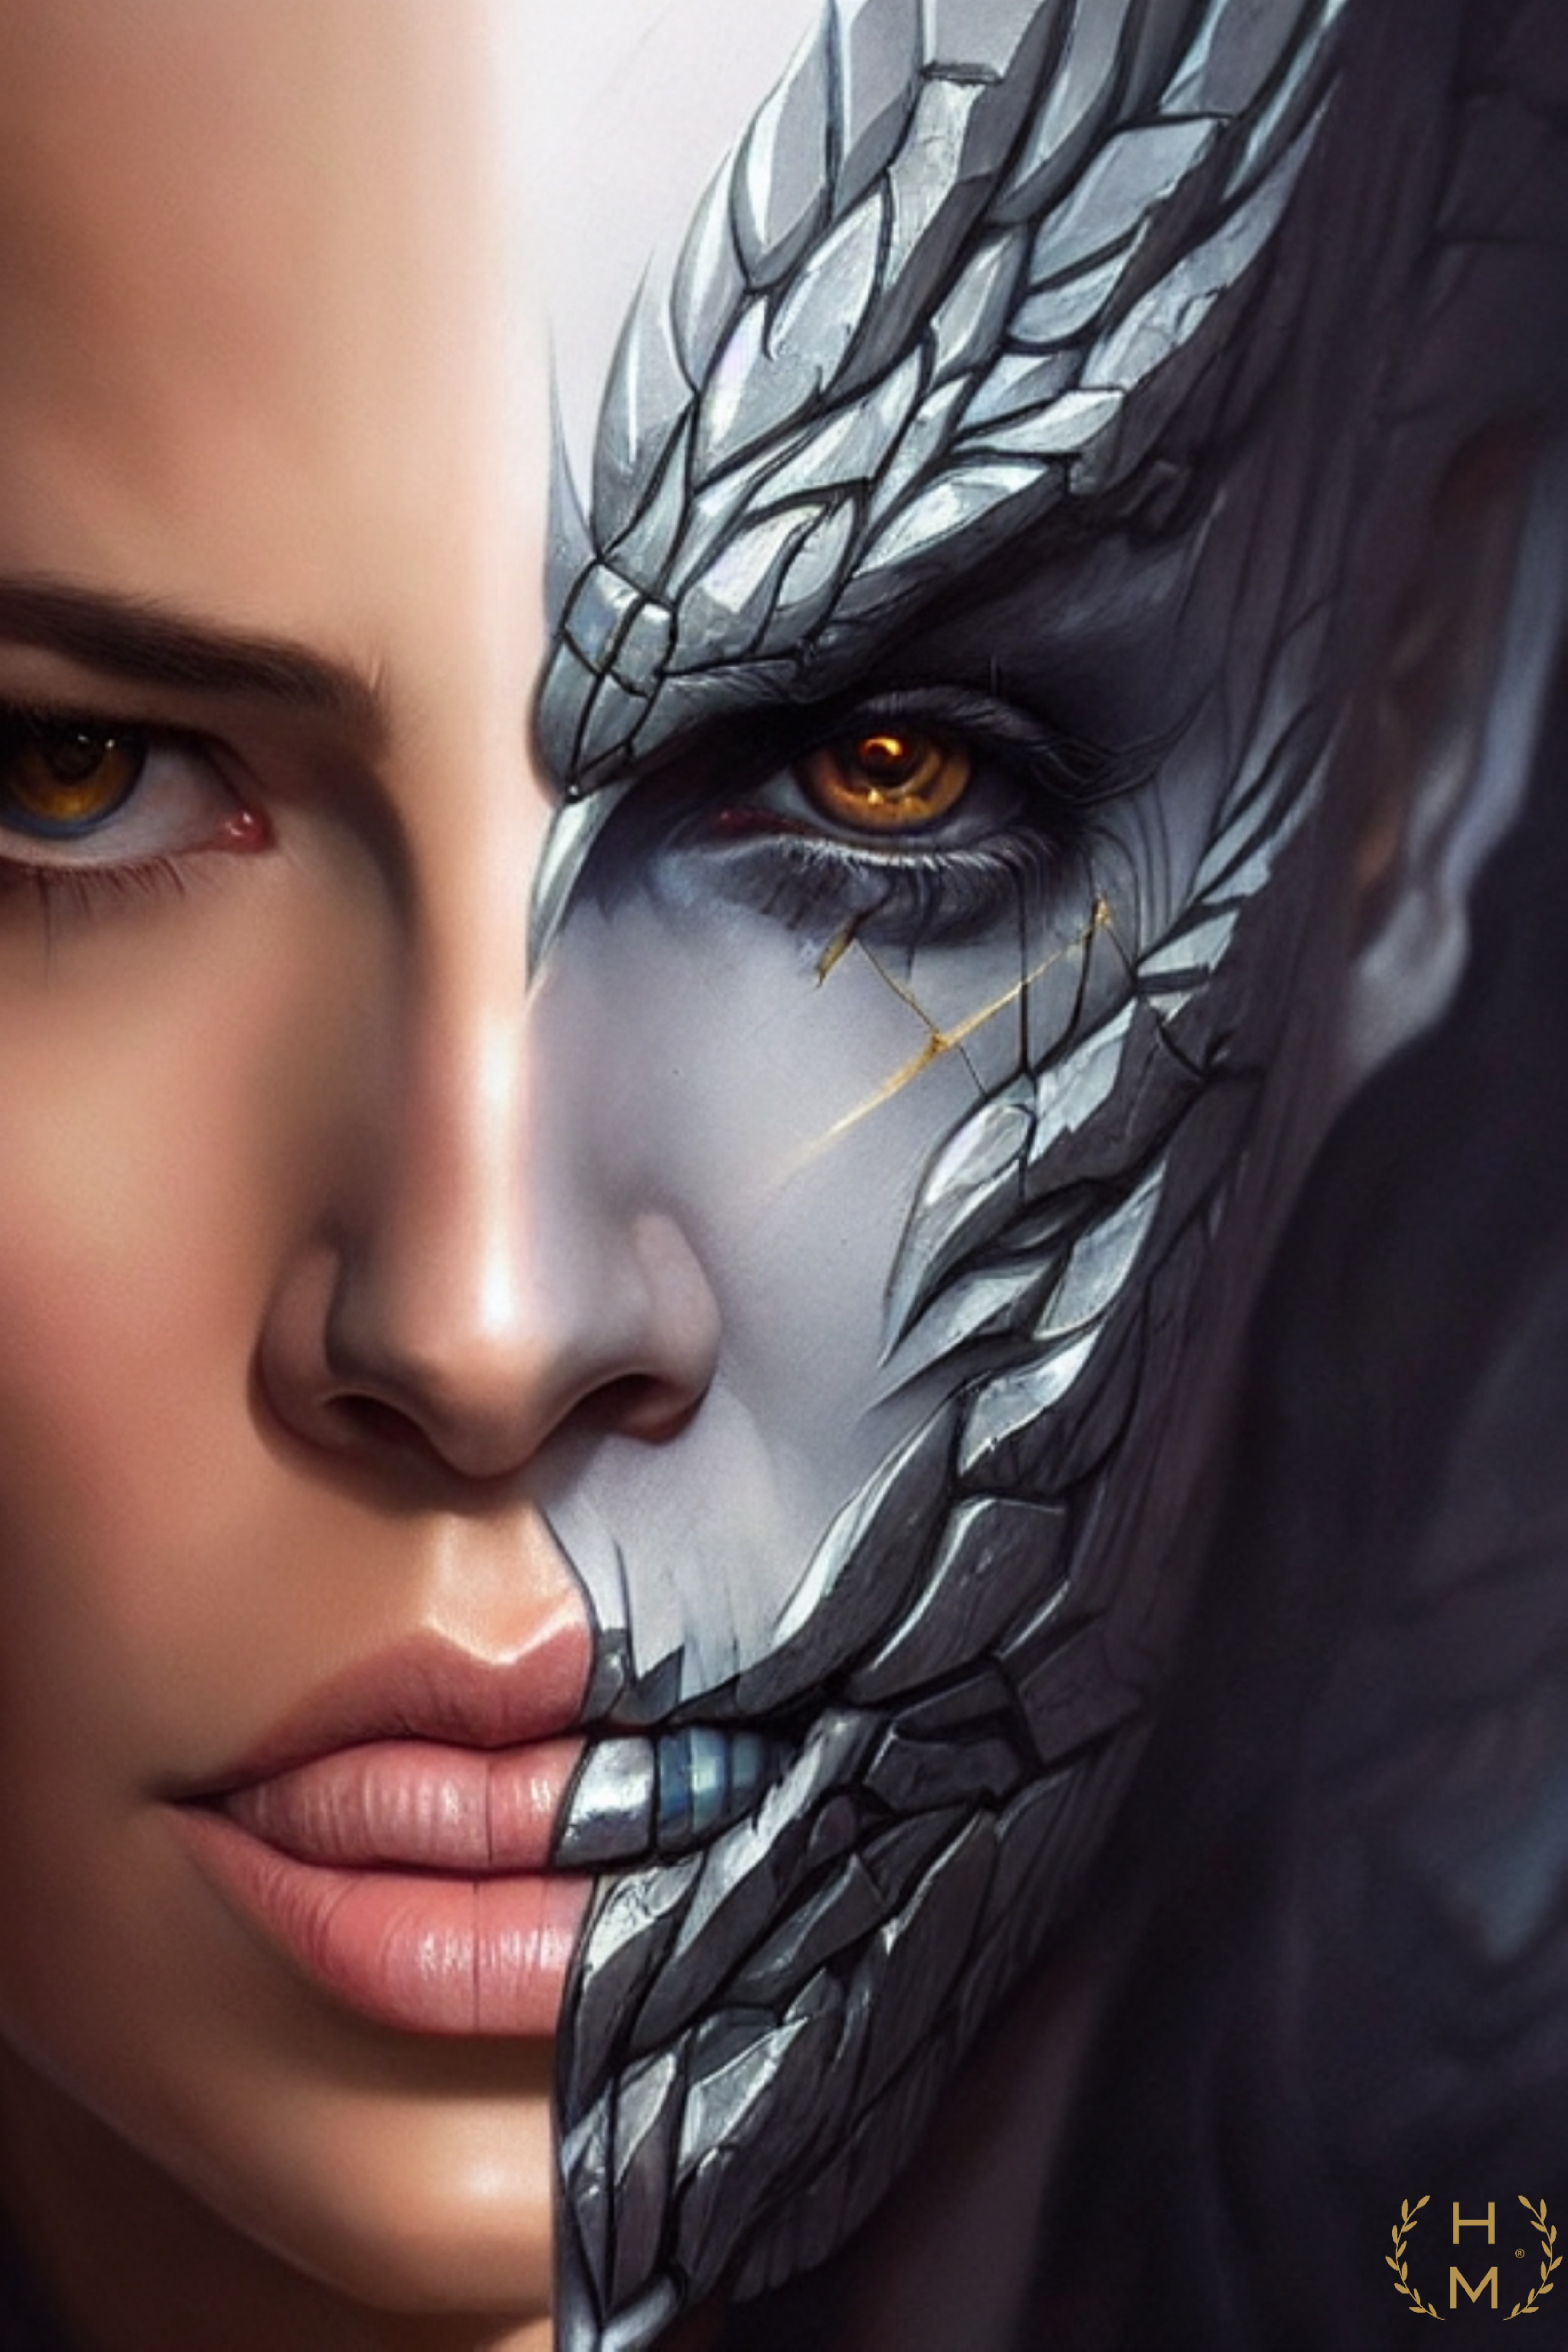
painting, art, artist, artwork, drawing, contemporary art, photography, illustration, paint, love, design, sketch, fine art, abstract art, creative, abstract, acrylic painting, nature, watercolor, art gallery, oil painting, gallery, modern art, abstract painting, digital art, contemporary painting, art collector, style, girl, woman, fashion, mort, eyelash, flash photography, black hair, lipstick, cg artwork, No expression, event, fictional character, darkness, makeover, graphics, eye liner, fiction, graphic design, flesh, Gothic fashion, eye shadow, visual arts, portrait photography